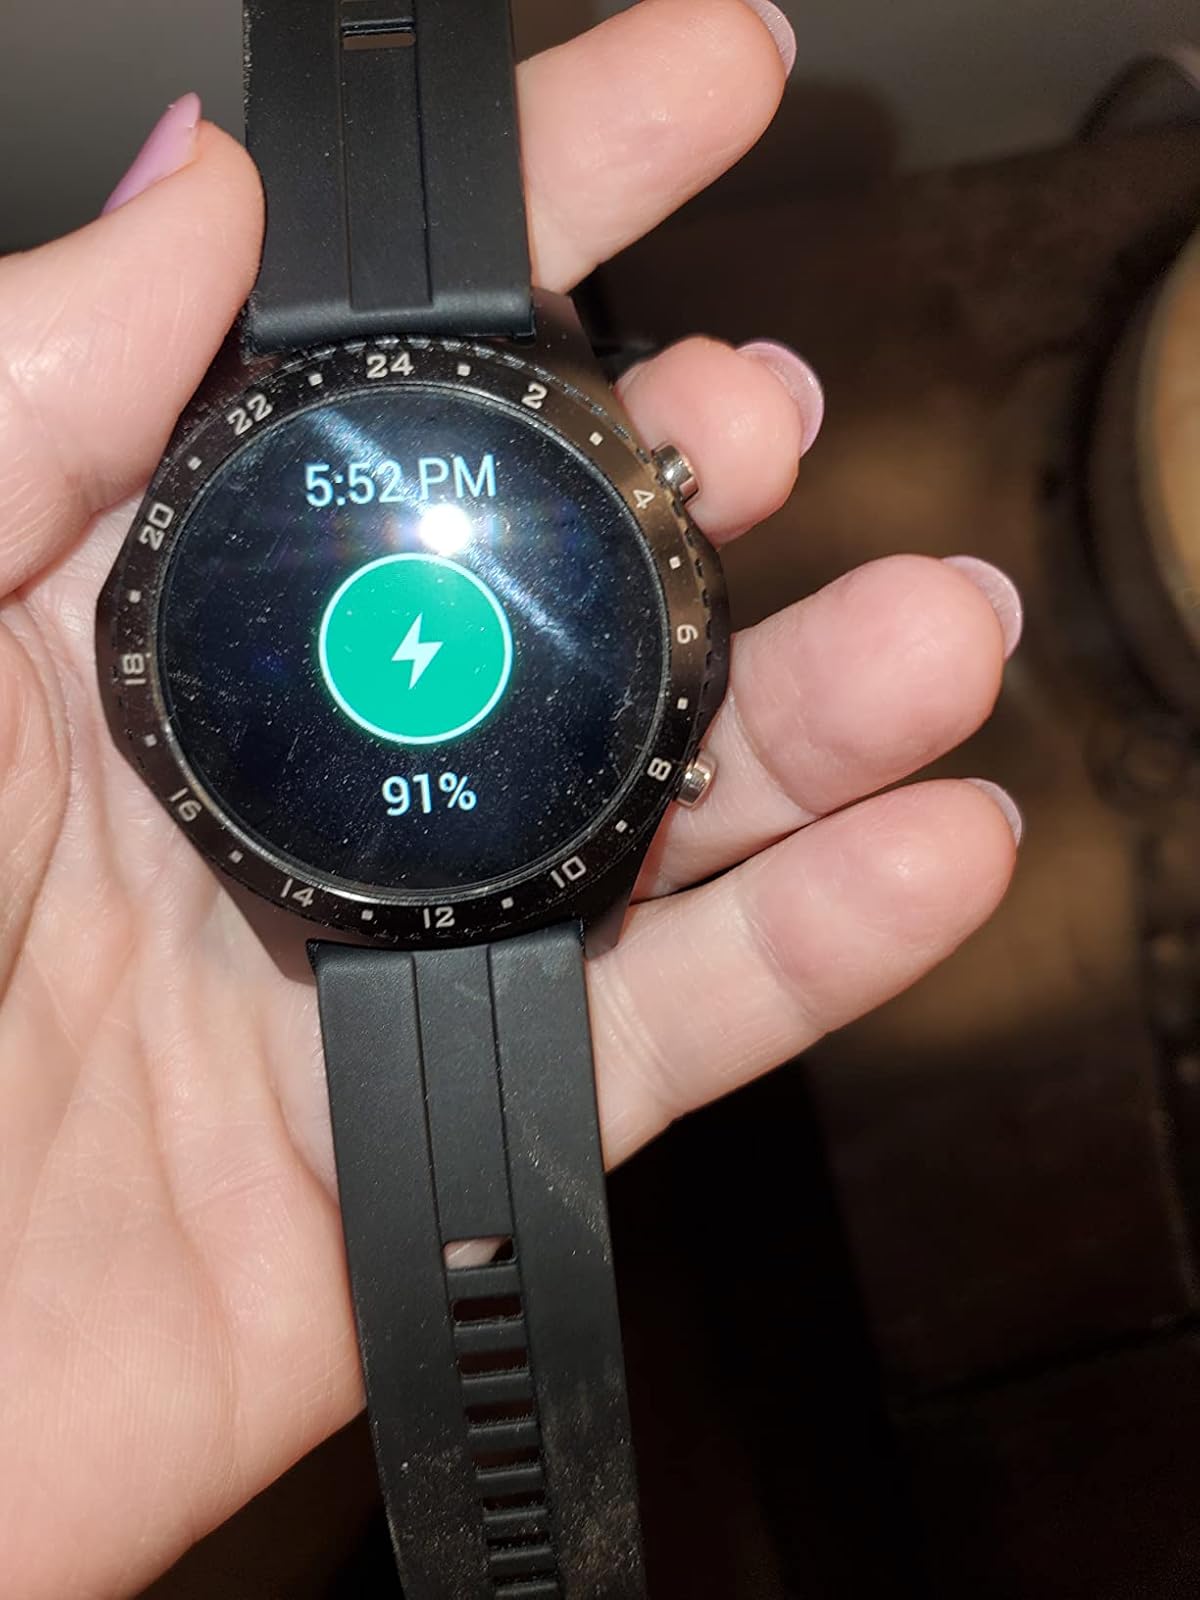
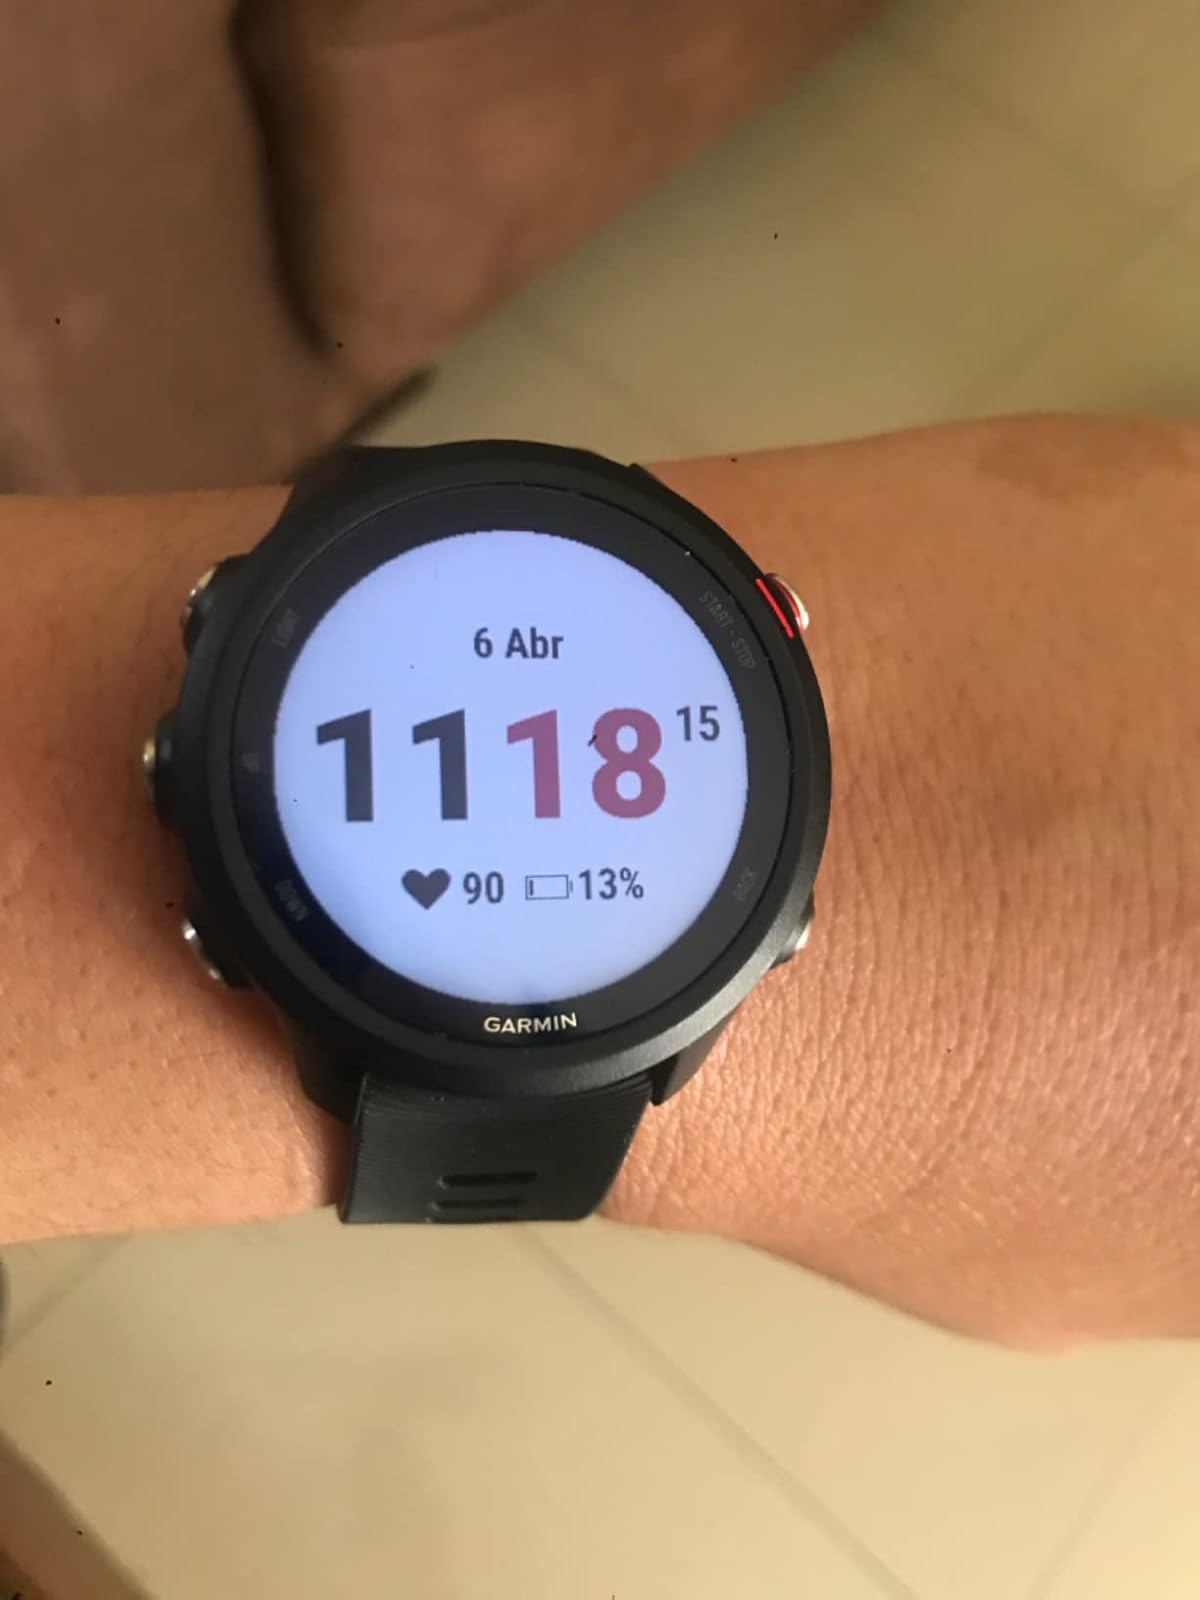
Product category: smartwatch
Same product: no